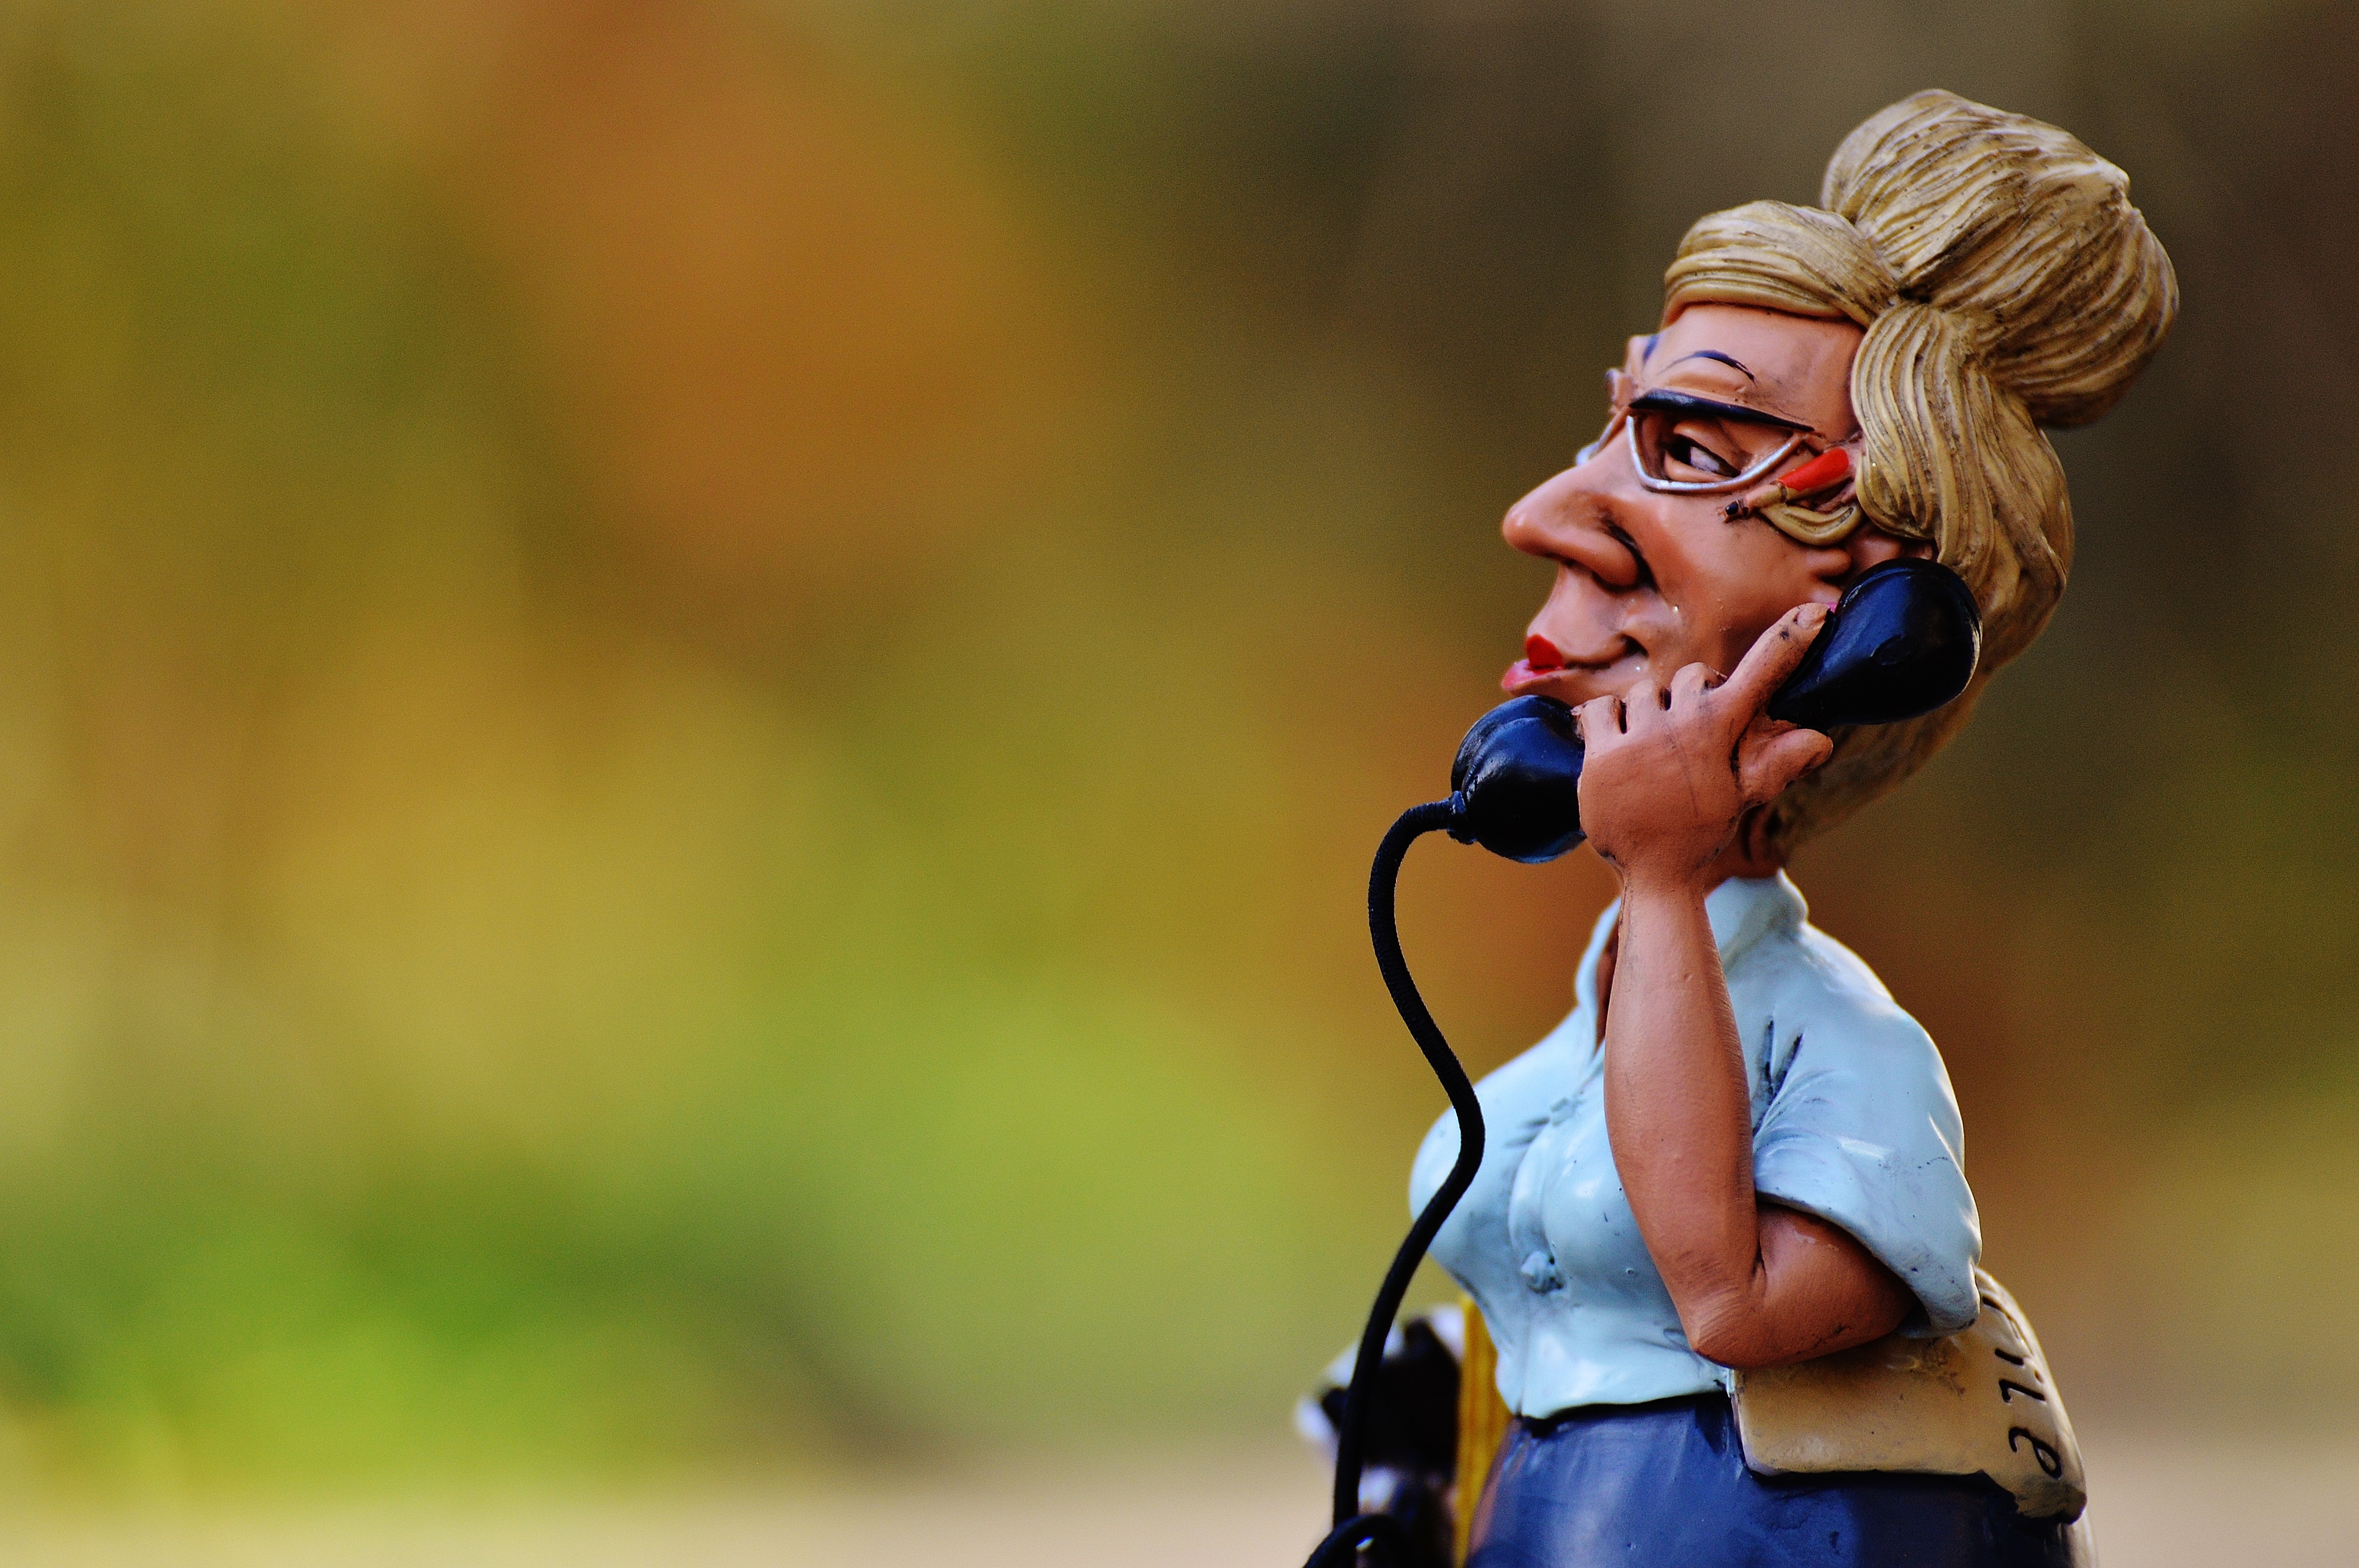
person, woman, photography, phone, office, communication, child, business, fun, call, files, secretary, telephone handset, schedule